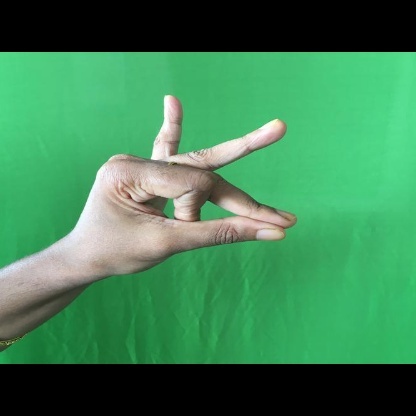
Mudra: Bramaram